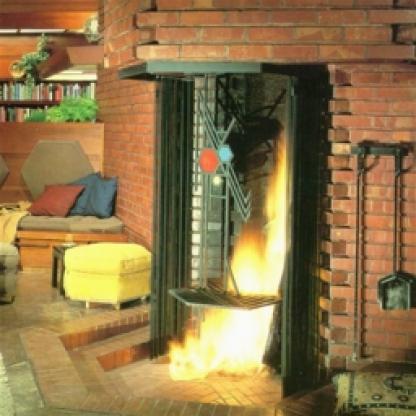
Scene: Indoor